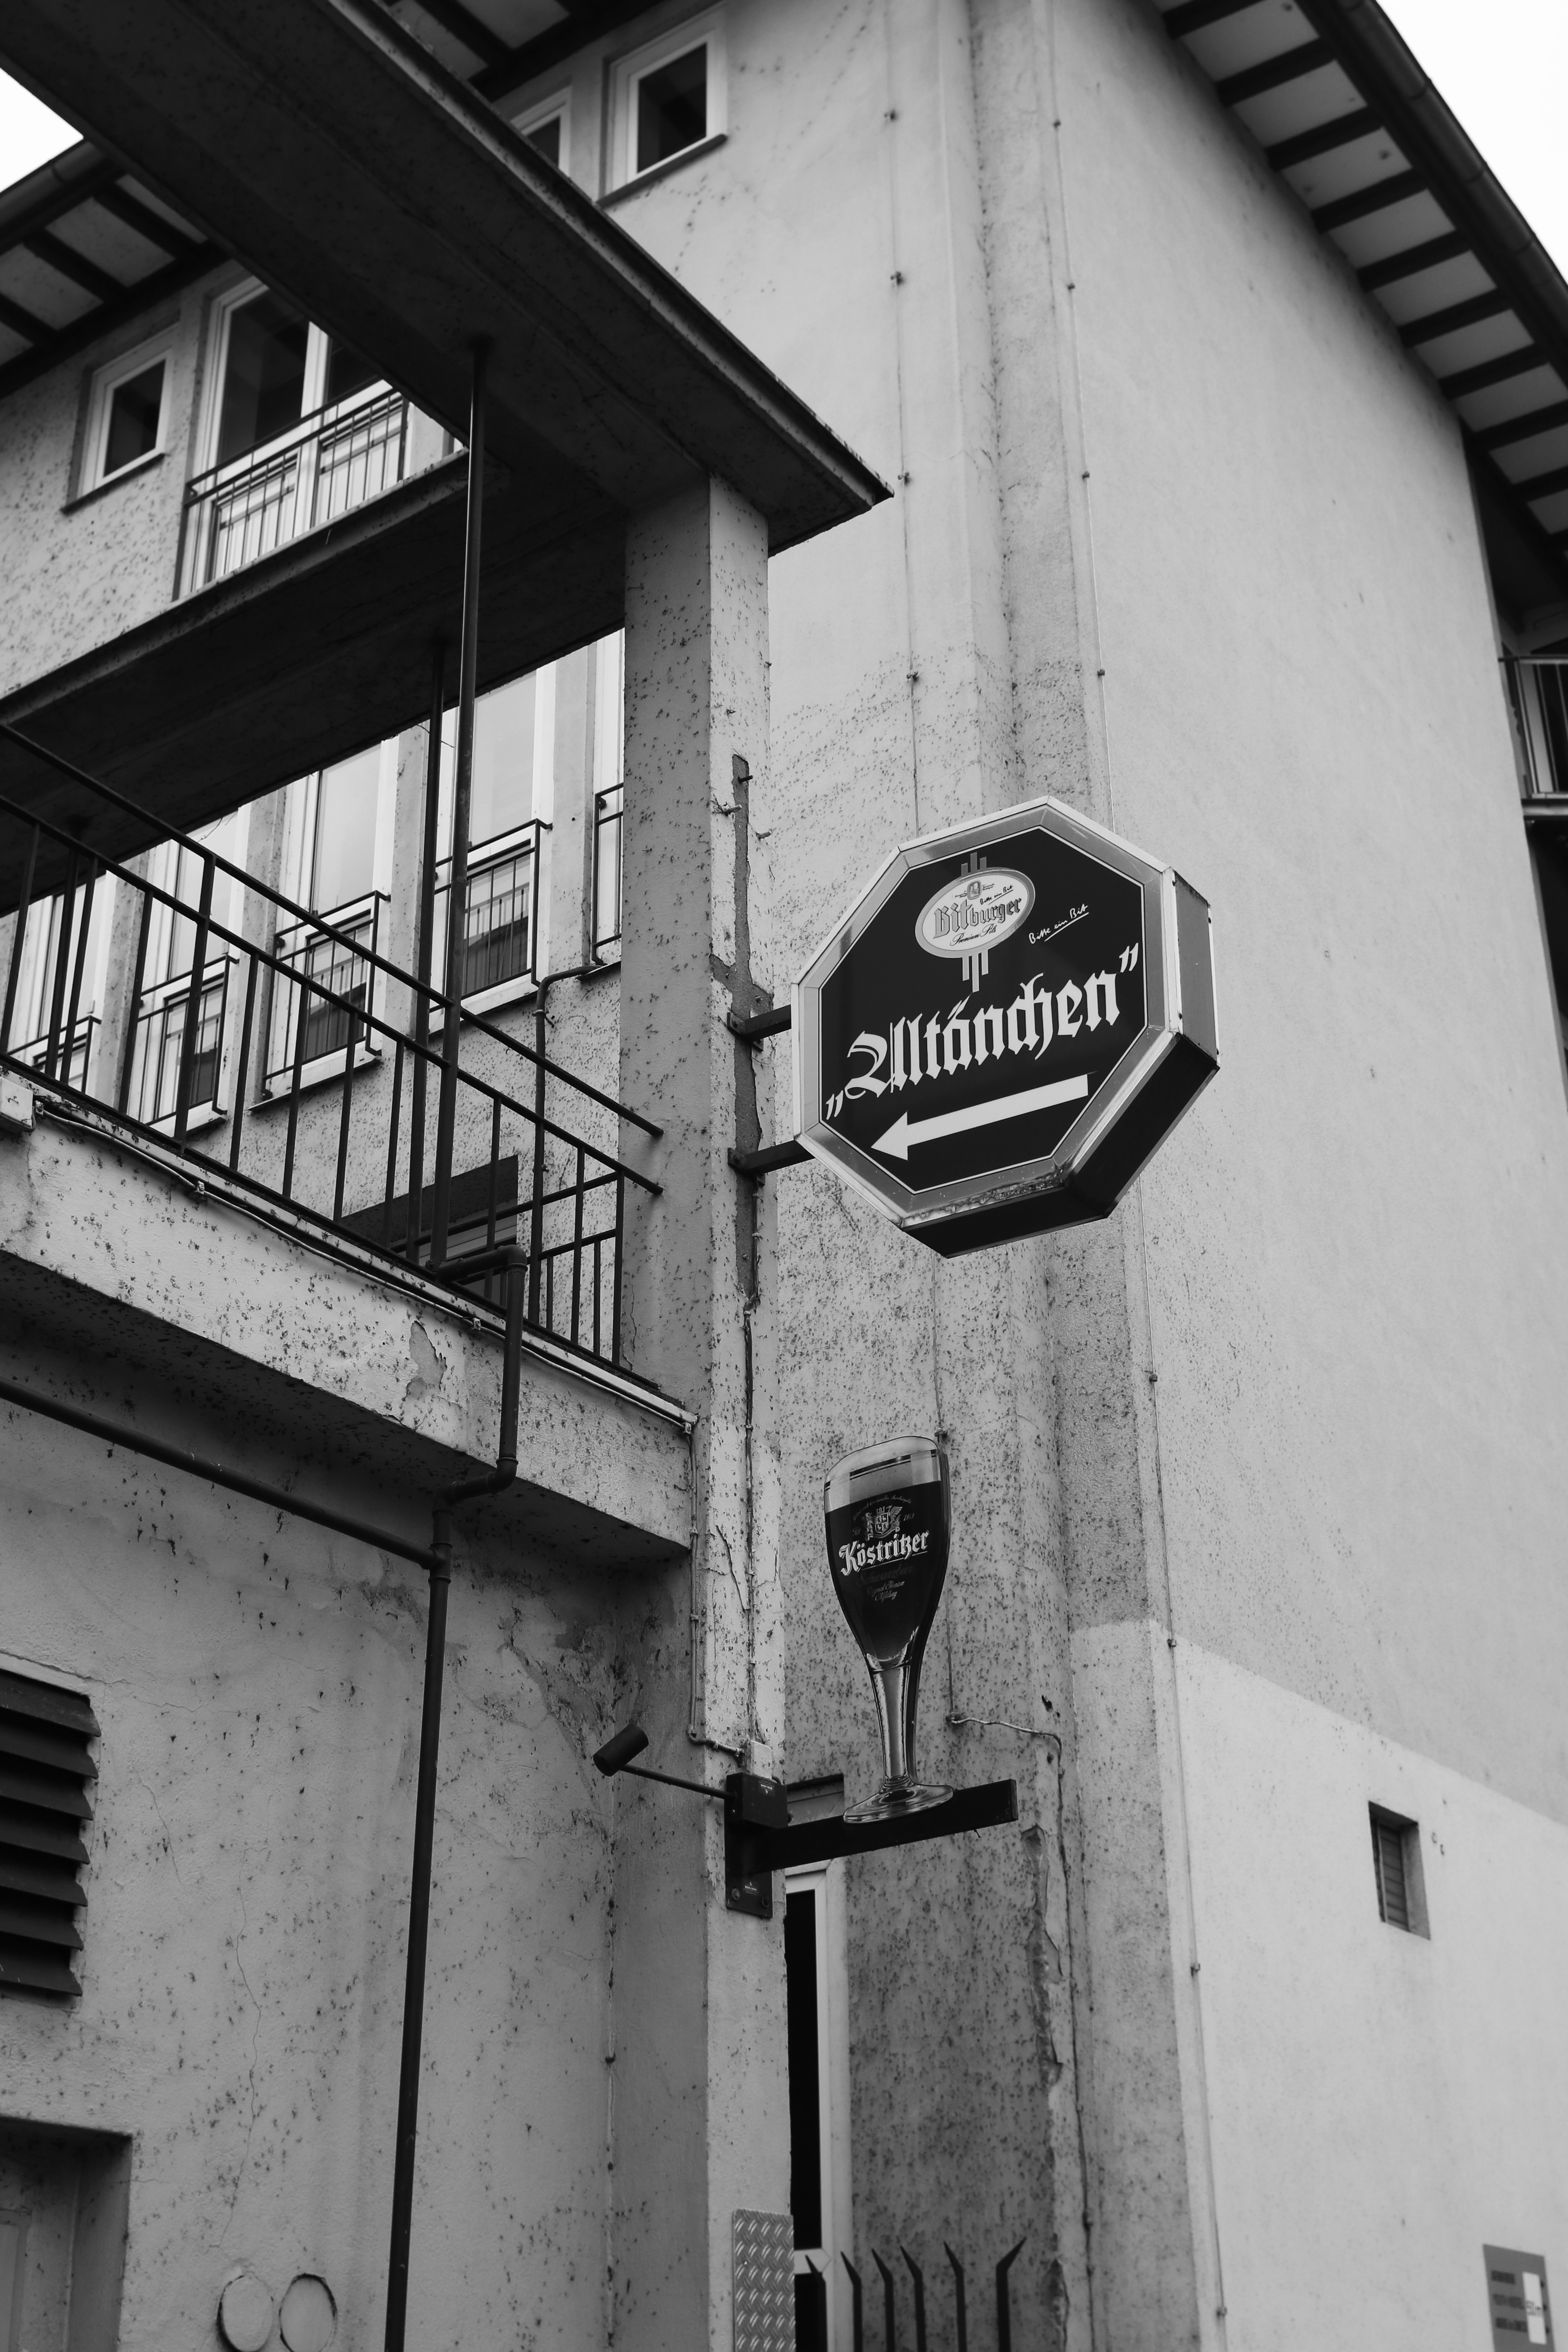
black and white, architecture, road, white, street, house, alley, facade, black, monochrome, beer, bw, blackandwhite, blackwhite, biere, logo, infrastructure, photograph, germany, alemania, allemagne, sw, schwarzweiss, history, schwarzweis, shape, frankfurtmain, frankfurtammain, frankfurtam, frankfurtamain, germania, frankfurt, schwarzweissfotografie, bier, kneipe, schwarzweisfotografie, werbung, gaststtte, altbier, sachsenhausen, gaststaette, urban area, monochrome photography